Principal component analysis

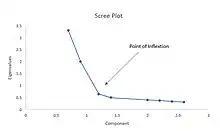
A scree plot that is meant to help interpret the PCA and decide how many components to retain. The start of the bend in the line (point of inflexion or "knee") should indicate how many components are retained, hence in this example, three factors should be retained.

PCA can be thought of as fitting a "p"-dimensional ellipsoid to the data, where each axis of the ellipsoid represents a principal component. If some axis of the ellipsoid is small, then the variance along that axis is also small.